Willard Ames Holbrook

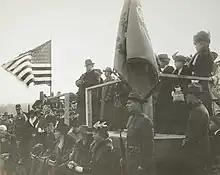
Ex-President William Howard Taft presents colors at Camp Sherman, Ohio, August 1918. Stood to the right of ex-President Taft is Brigadier General Willard A. Holbrook.

Holbrook was stationed in Cuba during the Spanish–American War. From 1901 to 1902, following the war, he served as Civil Governor of Antique, Philippines.